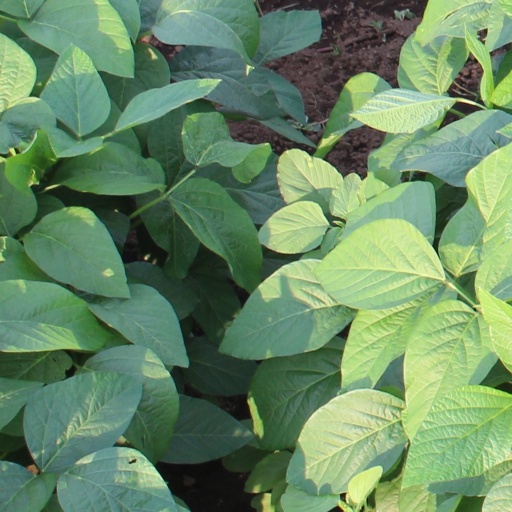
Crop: soybean